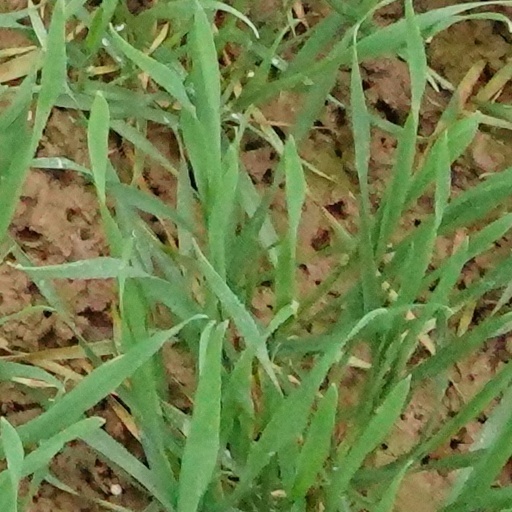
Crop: wheat